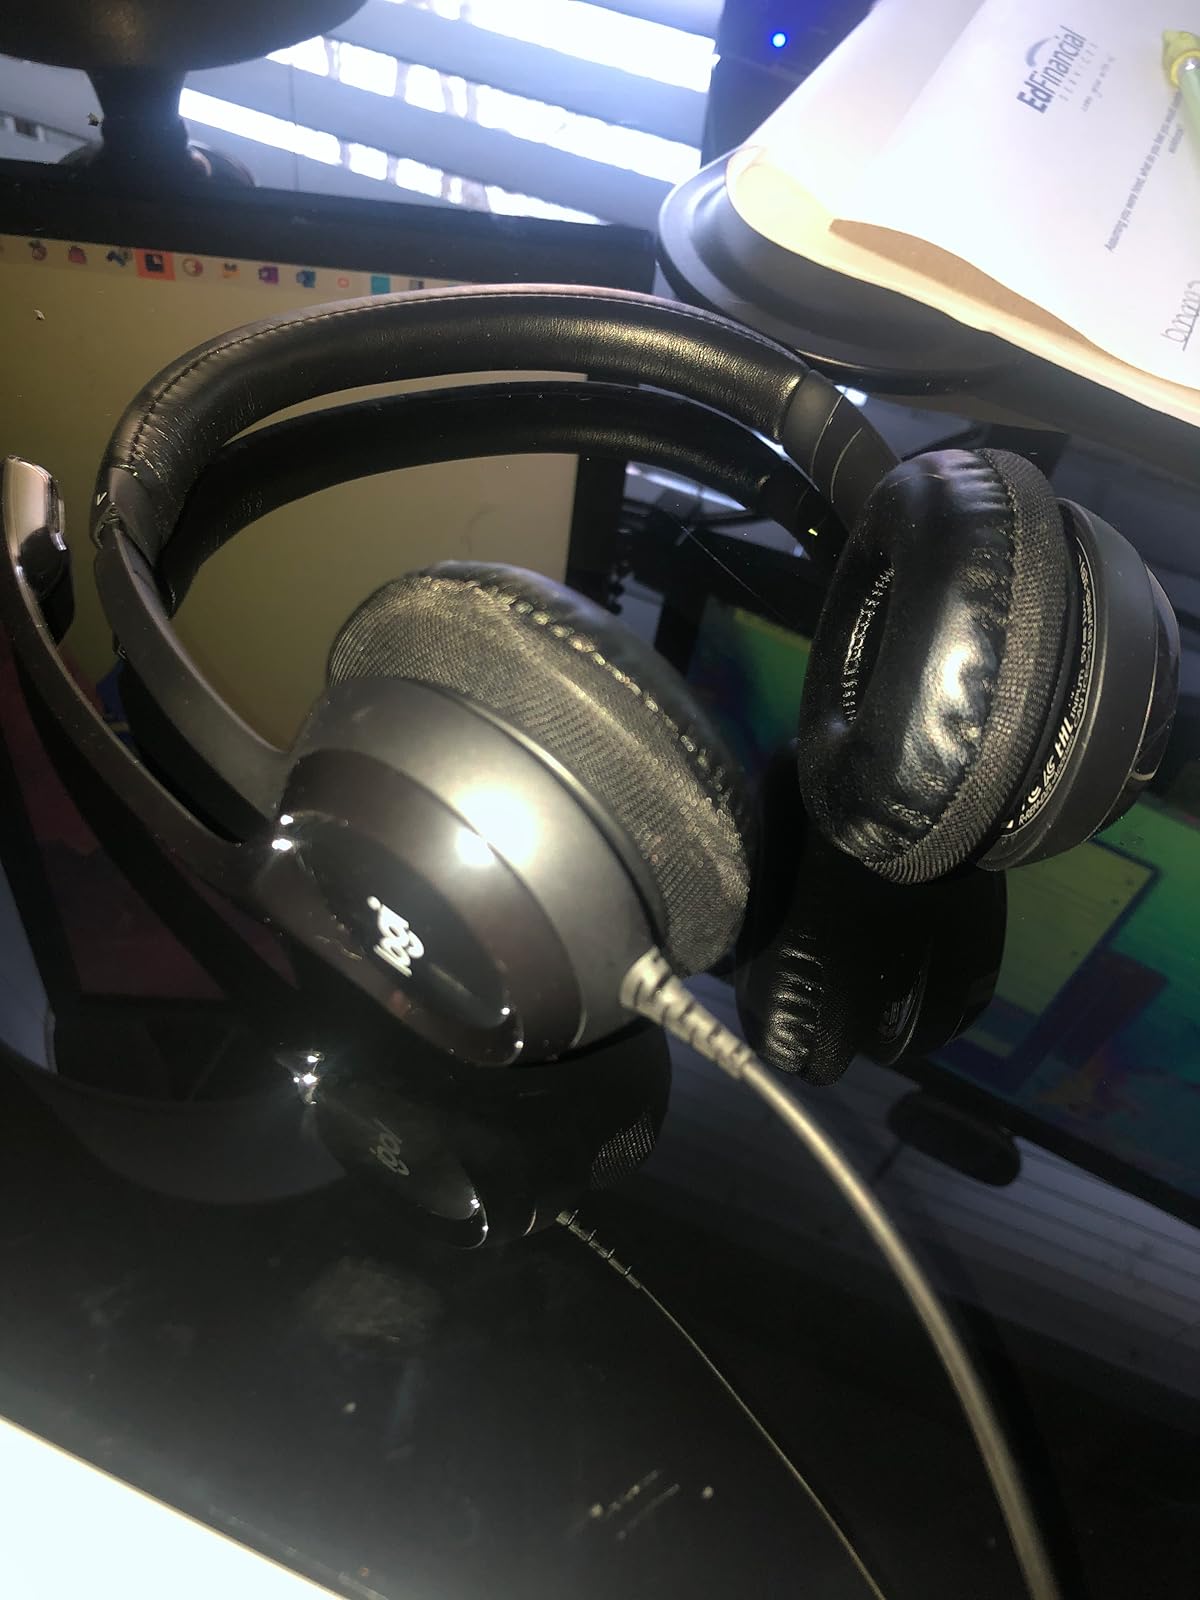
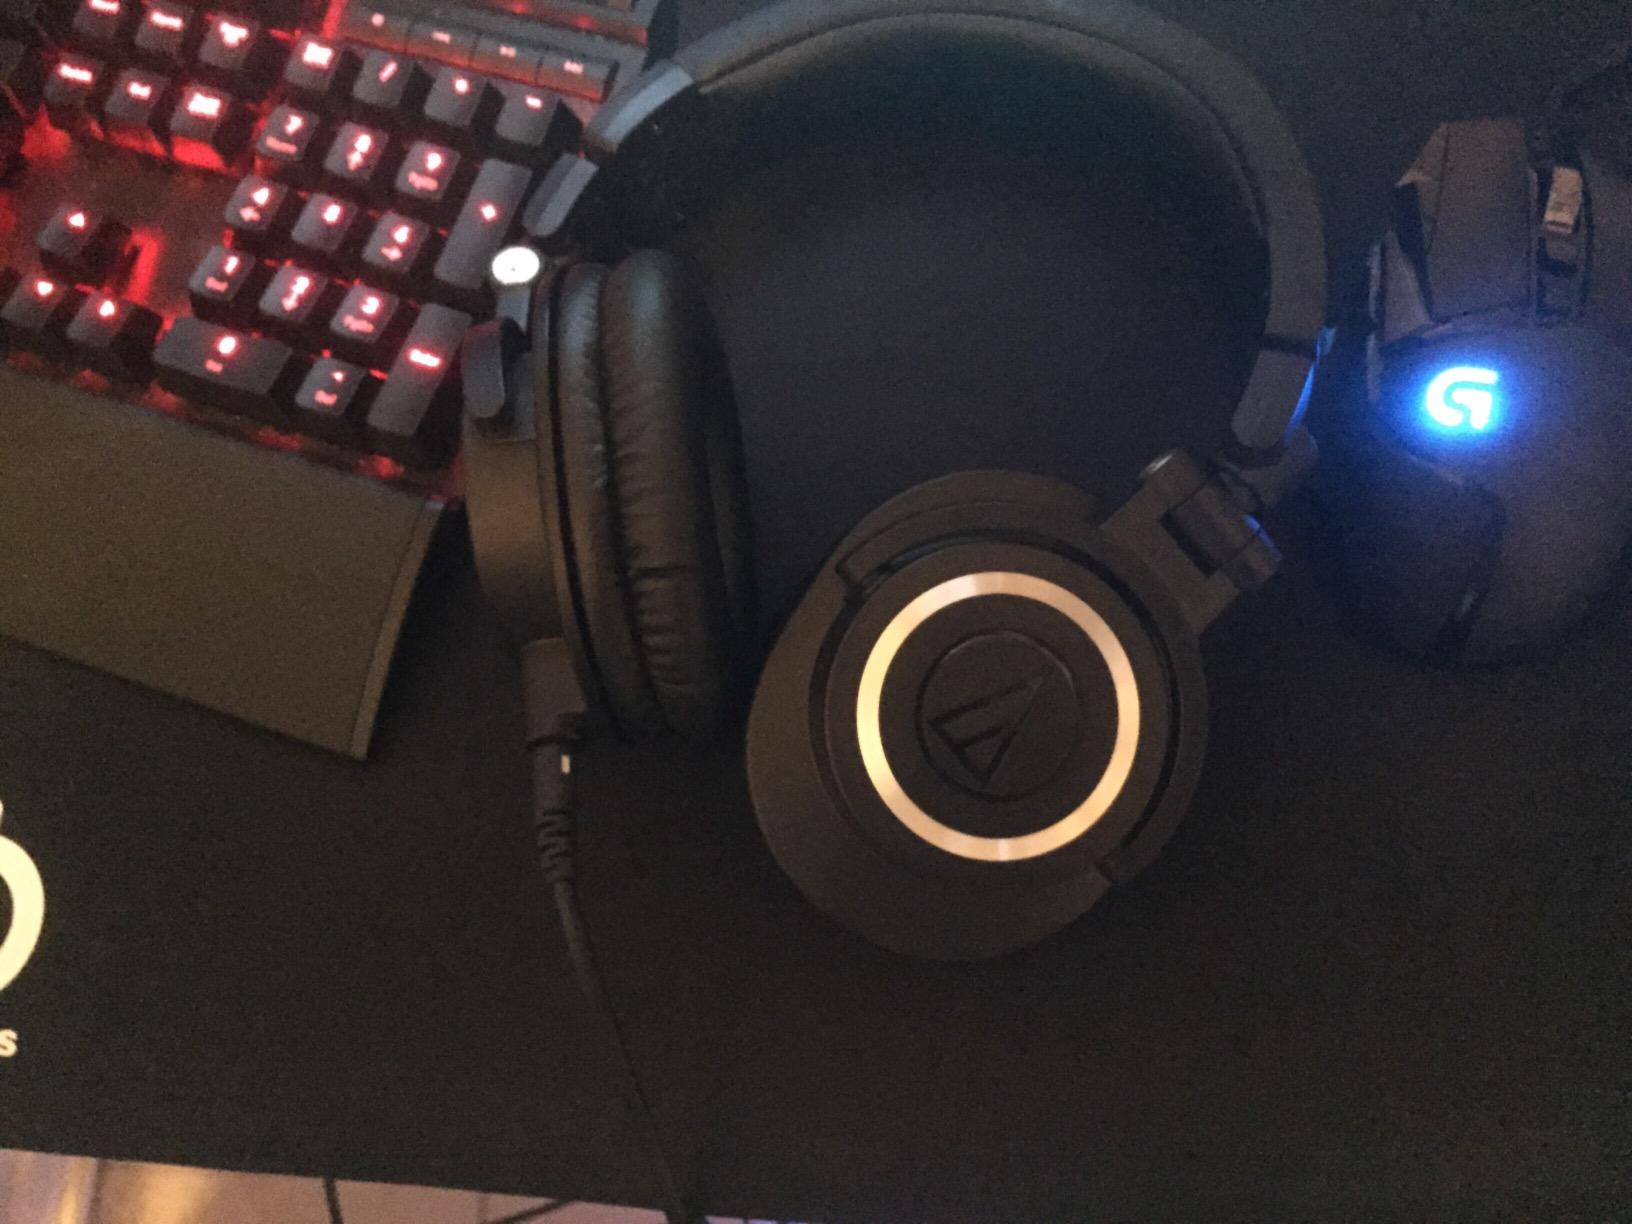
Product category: headphones
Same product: no